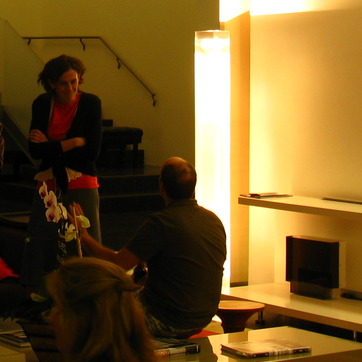
Material: hair